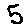
Label: 5